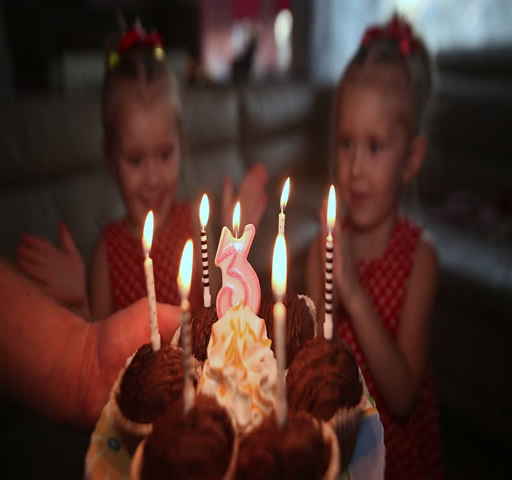
charming twin sisters in beautiful red dresses are waiting for a cake with burning candles .